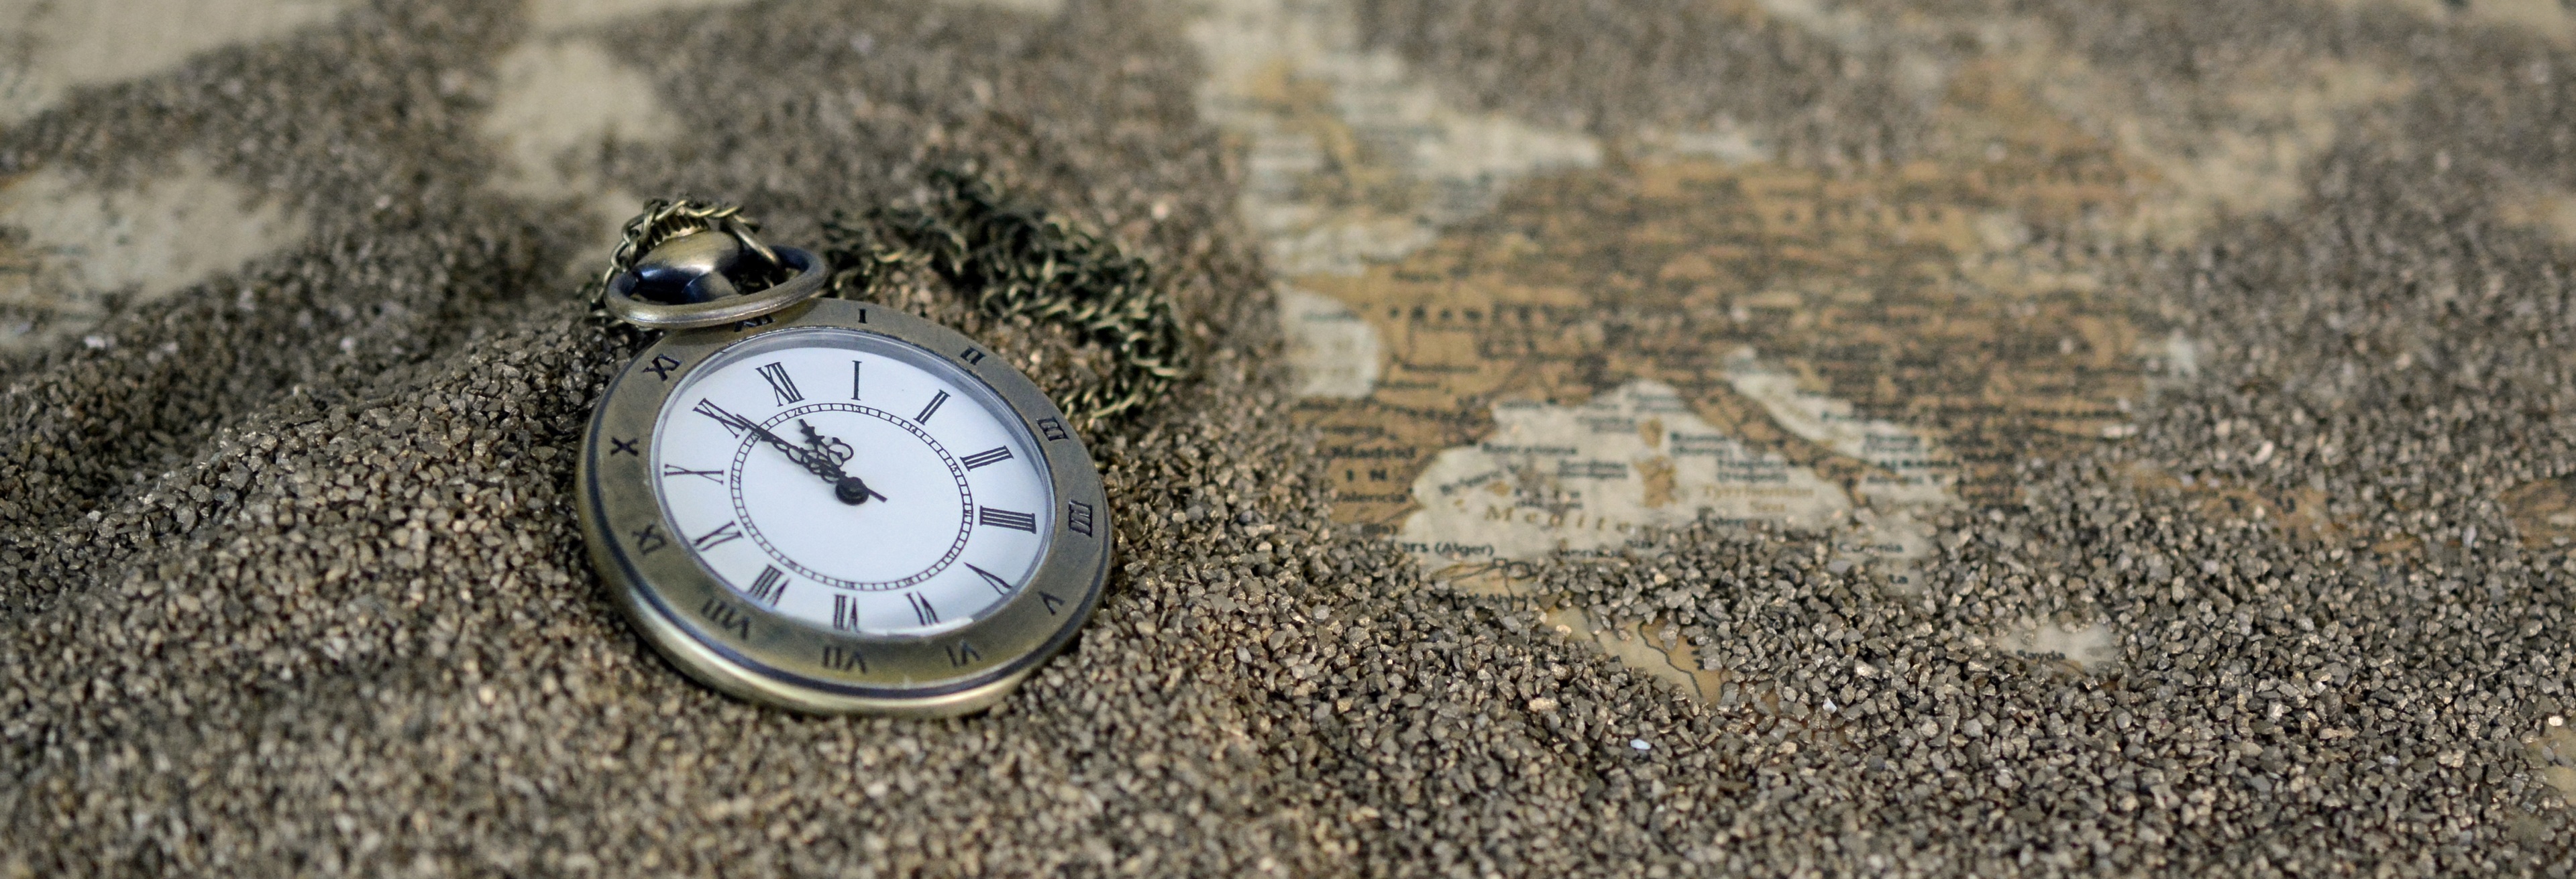
hand, sand, black and white, antique, clock, time, banner, nostalgia, close, pocket watch, timepiece, clock face, close up, hours, pointer, time indicating, time of, retro look, minutes, map of the world, header, watch necklace, the eleventh hour, locket